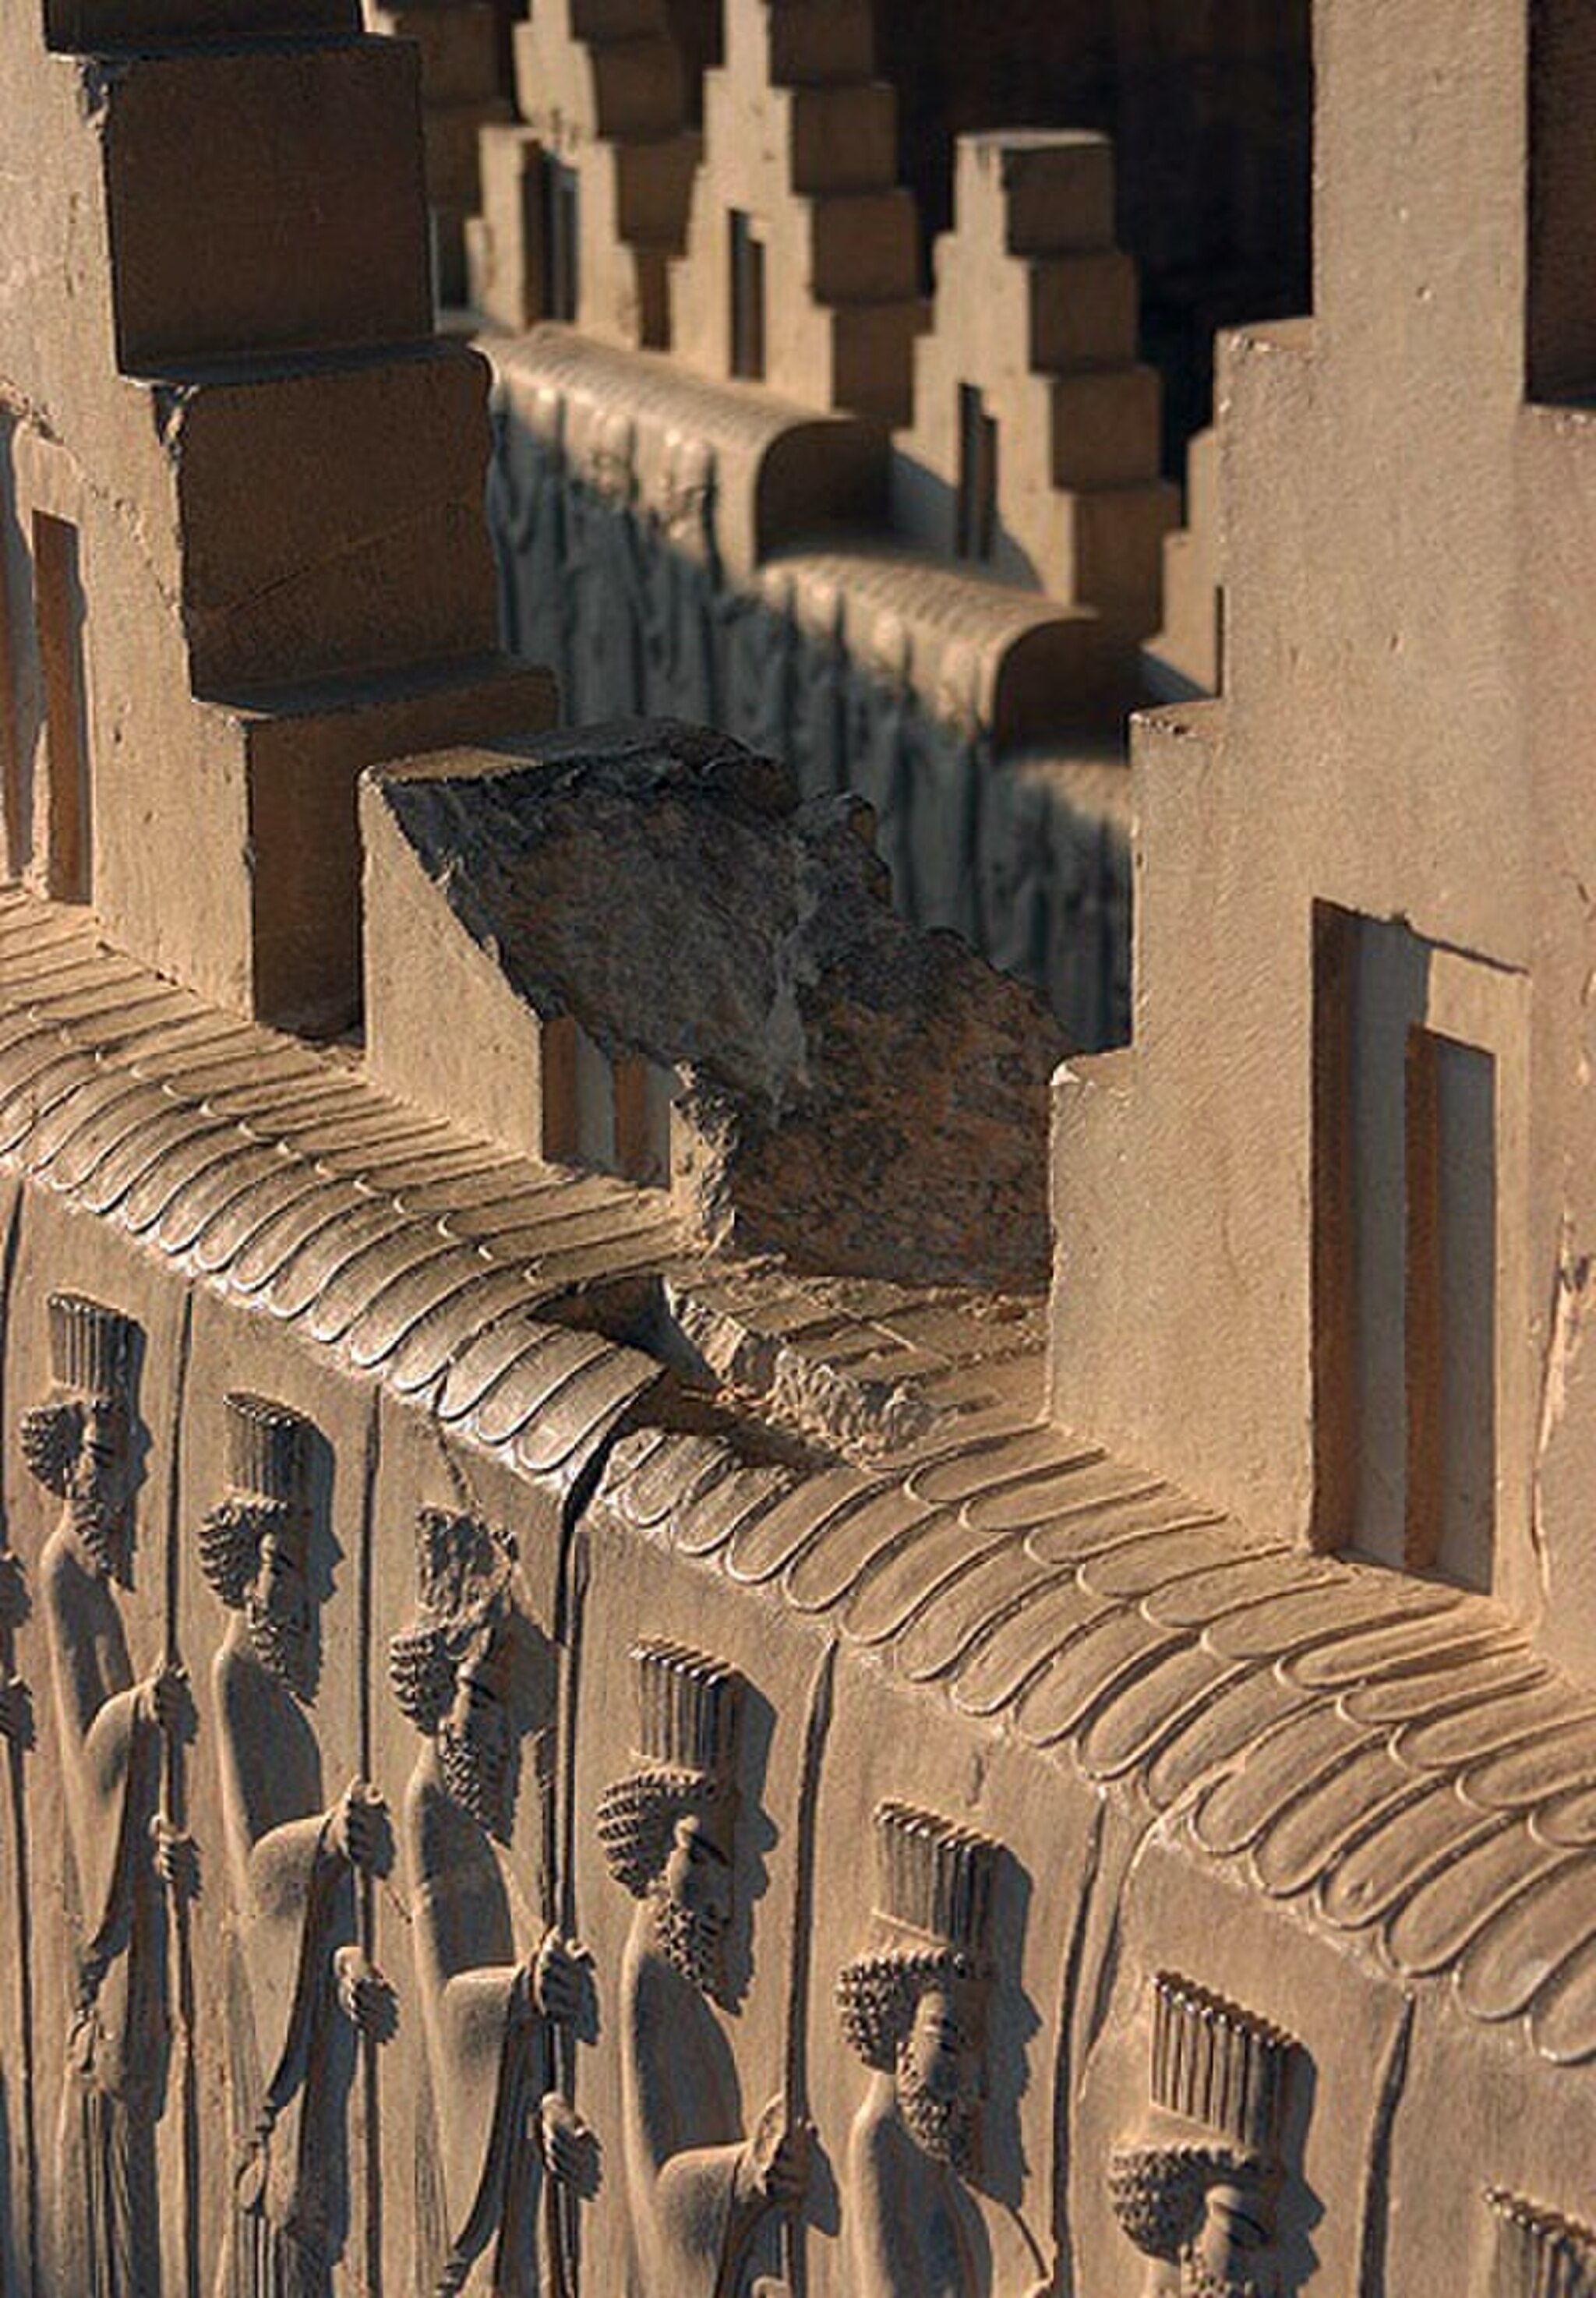
Title: Persepolis - 23 December 2006 (10 8510020356 L600)
Description: Persepolis - 23 December 2006
Date: 2006-12-23 17:59:39
Categories: Files from external sources with reviewed licenses, Photographs from farsnews.ir, 2006 in Persepolis, Northern staircase of Tripylon